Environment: real
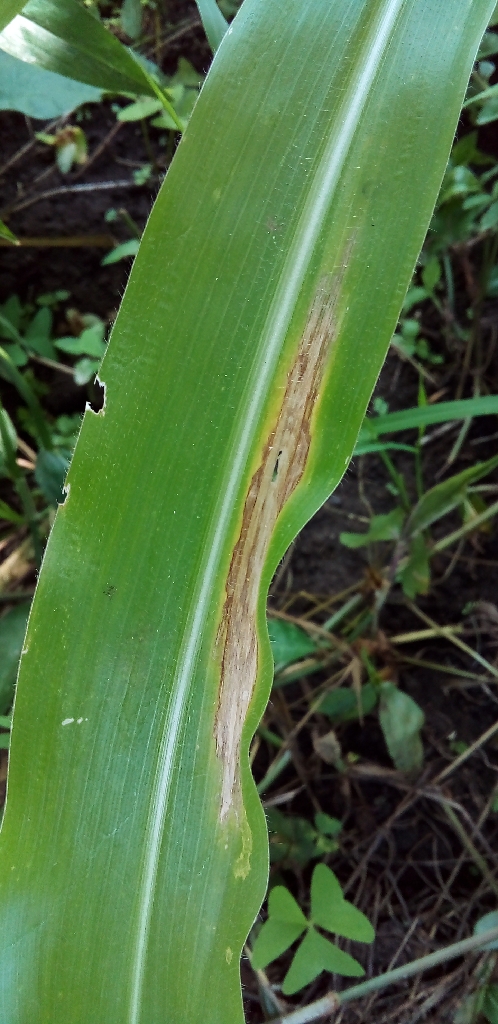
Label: northern_corn_leaf_blight